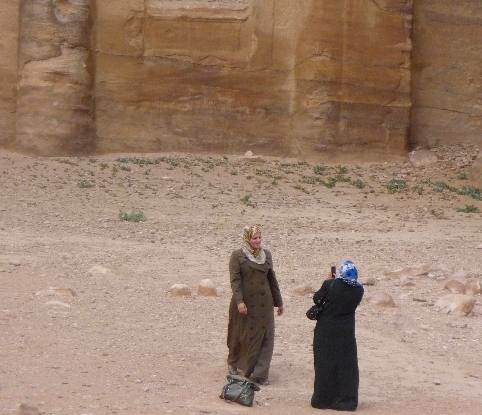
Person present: Yes